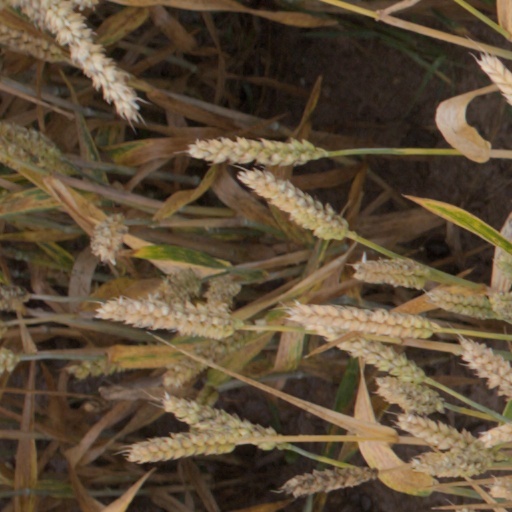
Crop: wheat